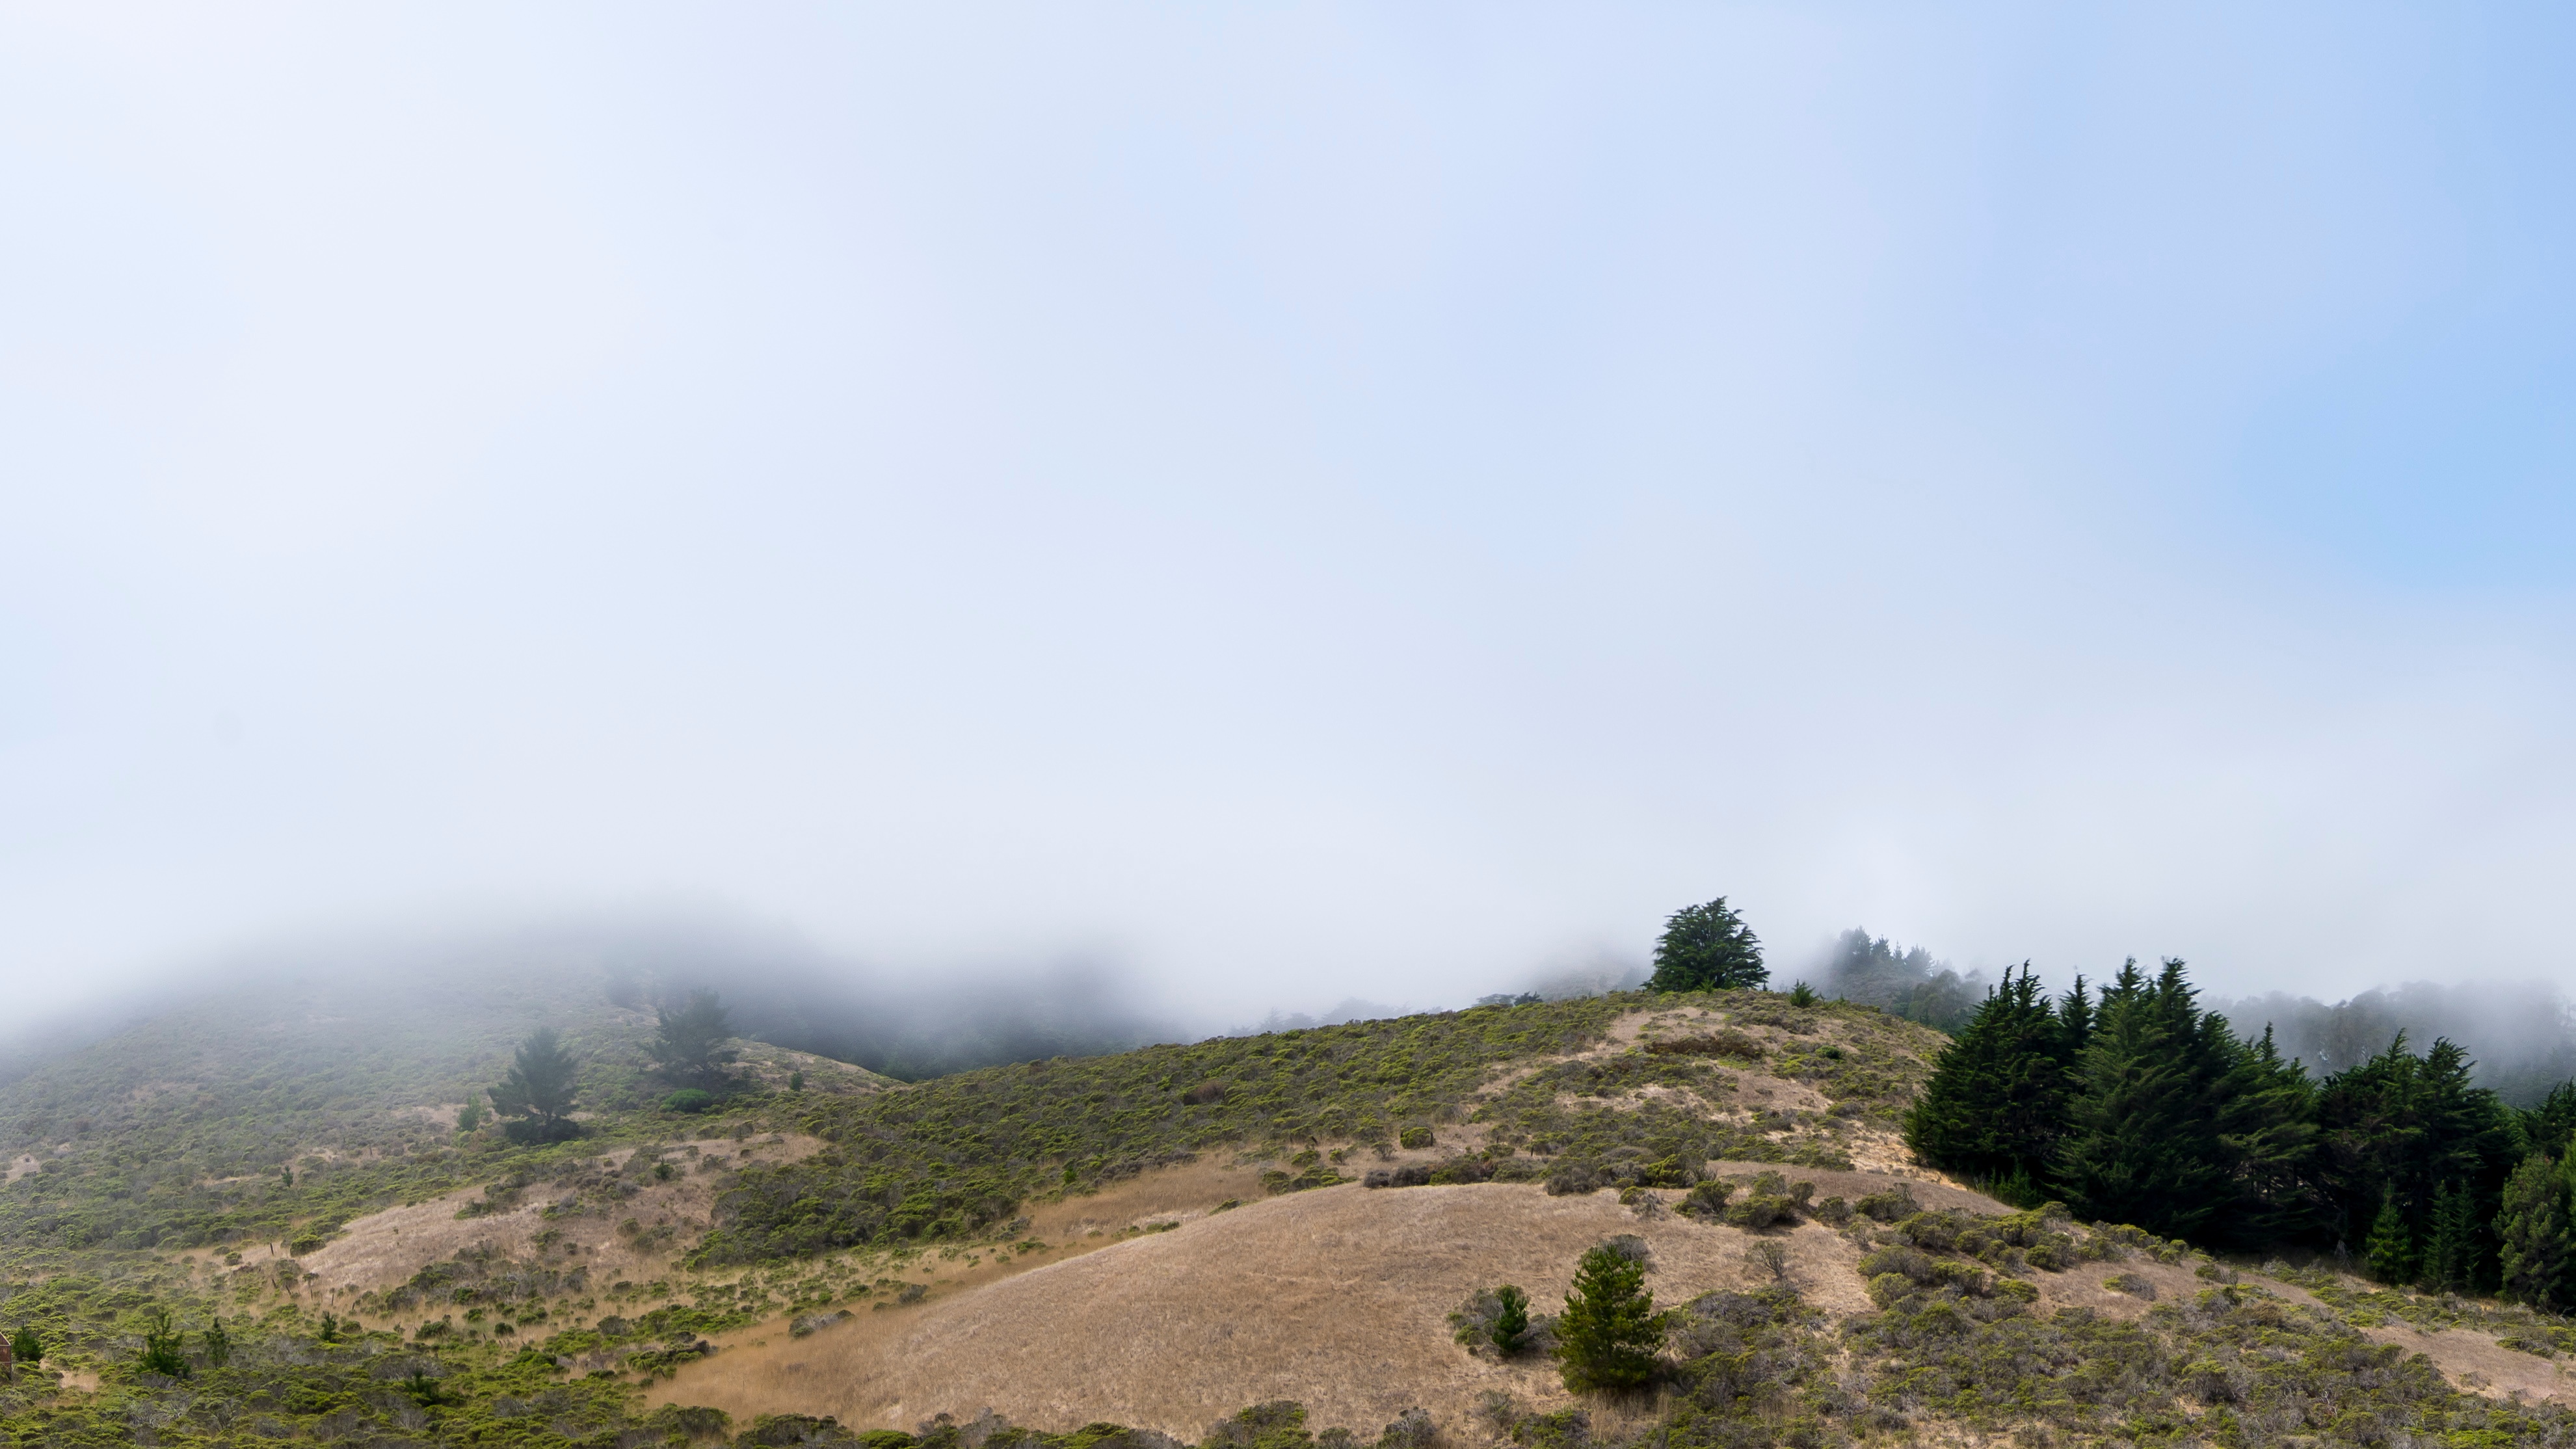
tree, forest, mountain, cloud, hill, mountain range, terrain, ridge, summit, plateau, ecosystem, rural area, geographical feature, atmospheric phenomenon, mountainous landforms